History of Southeast Asia

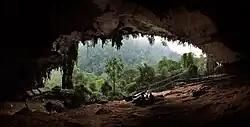
Niah Cave entrance at sunset

The region was already inhabited by "Homo erectus" from approximately 1,500,000 years ago during the Middle Pleistocene age. Data analysis of stone tool assemblages and fossil discoveries from Indonesia, Southern China, the Philippines, Sri Lanka and more recently Cambodia and Malaysia has established "Homo erectus" migration routes and episodes of presence as early as 120,000 years ago, with even older isolated finds dating back to 1.8 million years ago. Java Man ("Homo erectus erectus") and "Homo floresiensis" both discovered on Indonesia’s islands, attest to a sustained regional presence and isolation, long enough for notable diversification of the species' specifics. Rock art (parietal art) dating from 40,000 to 60,000 years ago (which is currently the world's oldest) has been discovered in the caves of Sulawesi and Borneo (Kalimantan). "Homo floresiensis" also lived in the area up until at least 50,000 years ago, after which they became extinct. Modern "Homo sapiens" groups, ancestral to Ancient East Eurasians (Eastern non-Africans), including East Asians (Onge and Tianyuan related) populations, and Oceanian (Papuan-related) populations, reached the region by 50,000BCE to 70,000BCE, with some arguing earlier. These immigrants might have, to some extent, merged and reproduced with members of the archaic population of "Homo erectus", as the fossil discoveries in the Tam Pa Ling Cave suggest. During much of this time the present-day islands of western Indonesia were joined into a single landmass known as Sundaland due to lower sea levels.